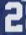
Number: 2